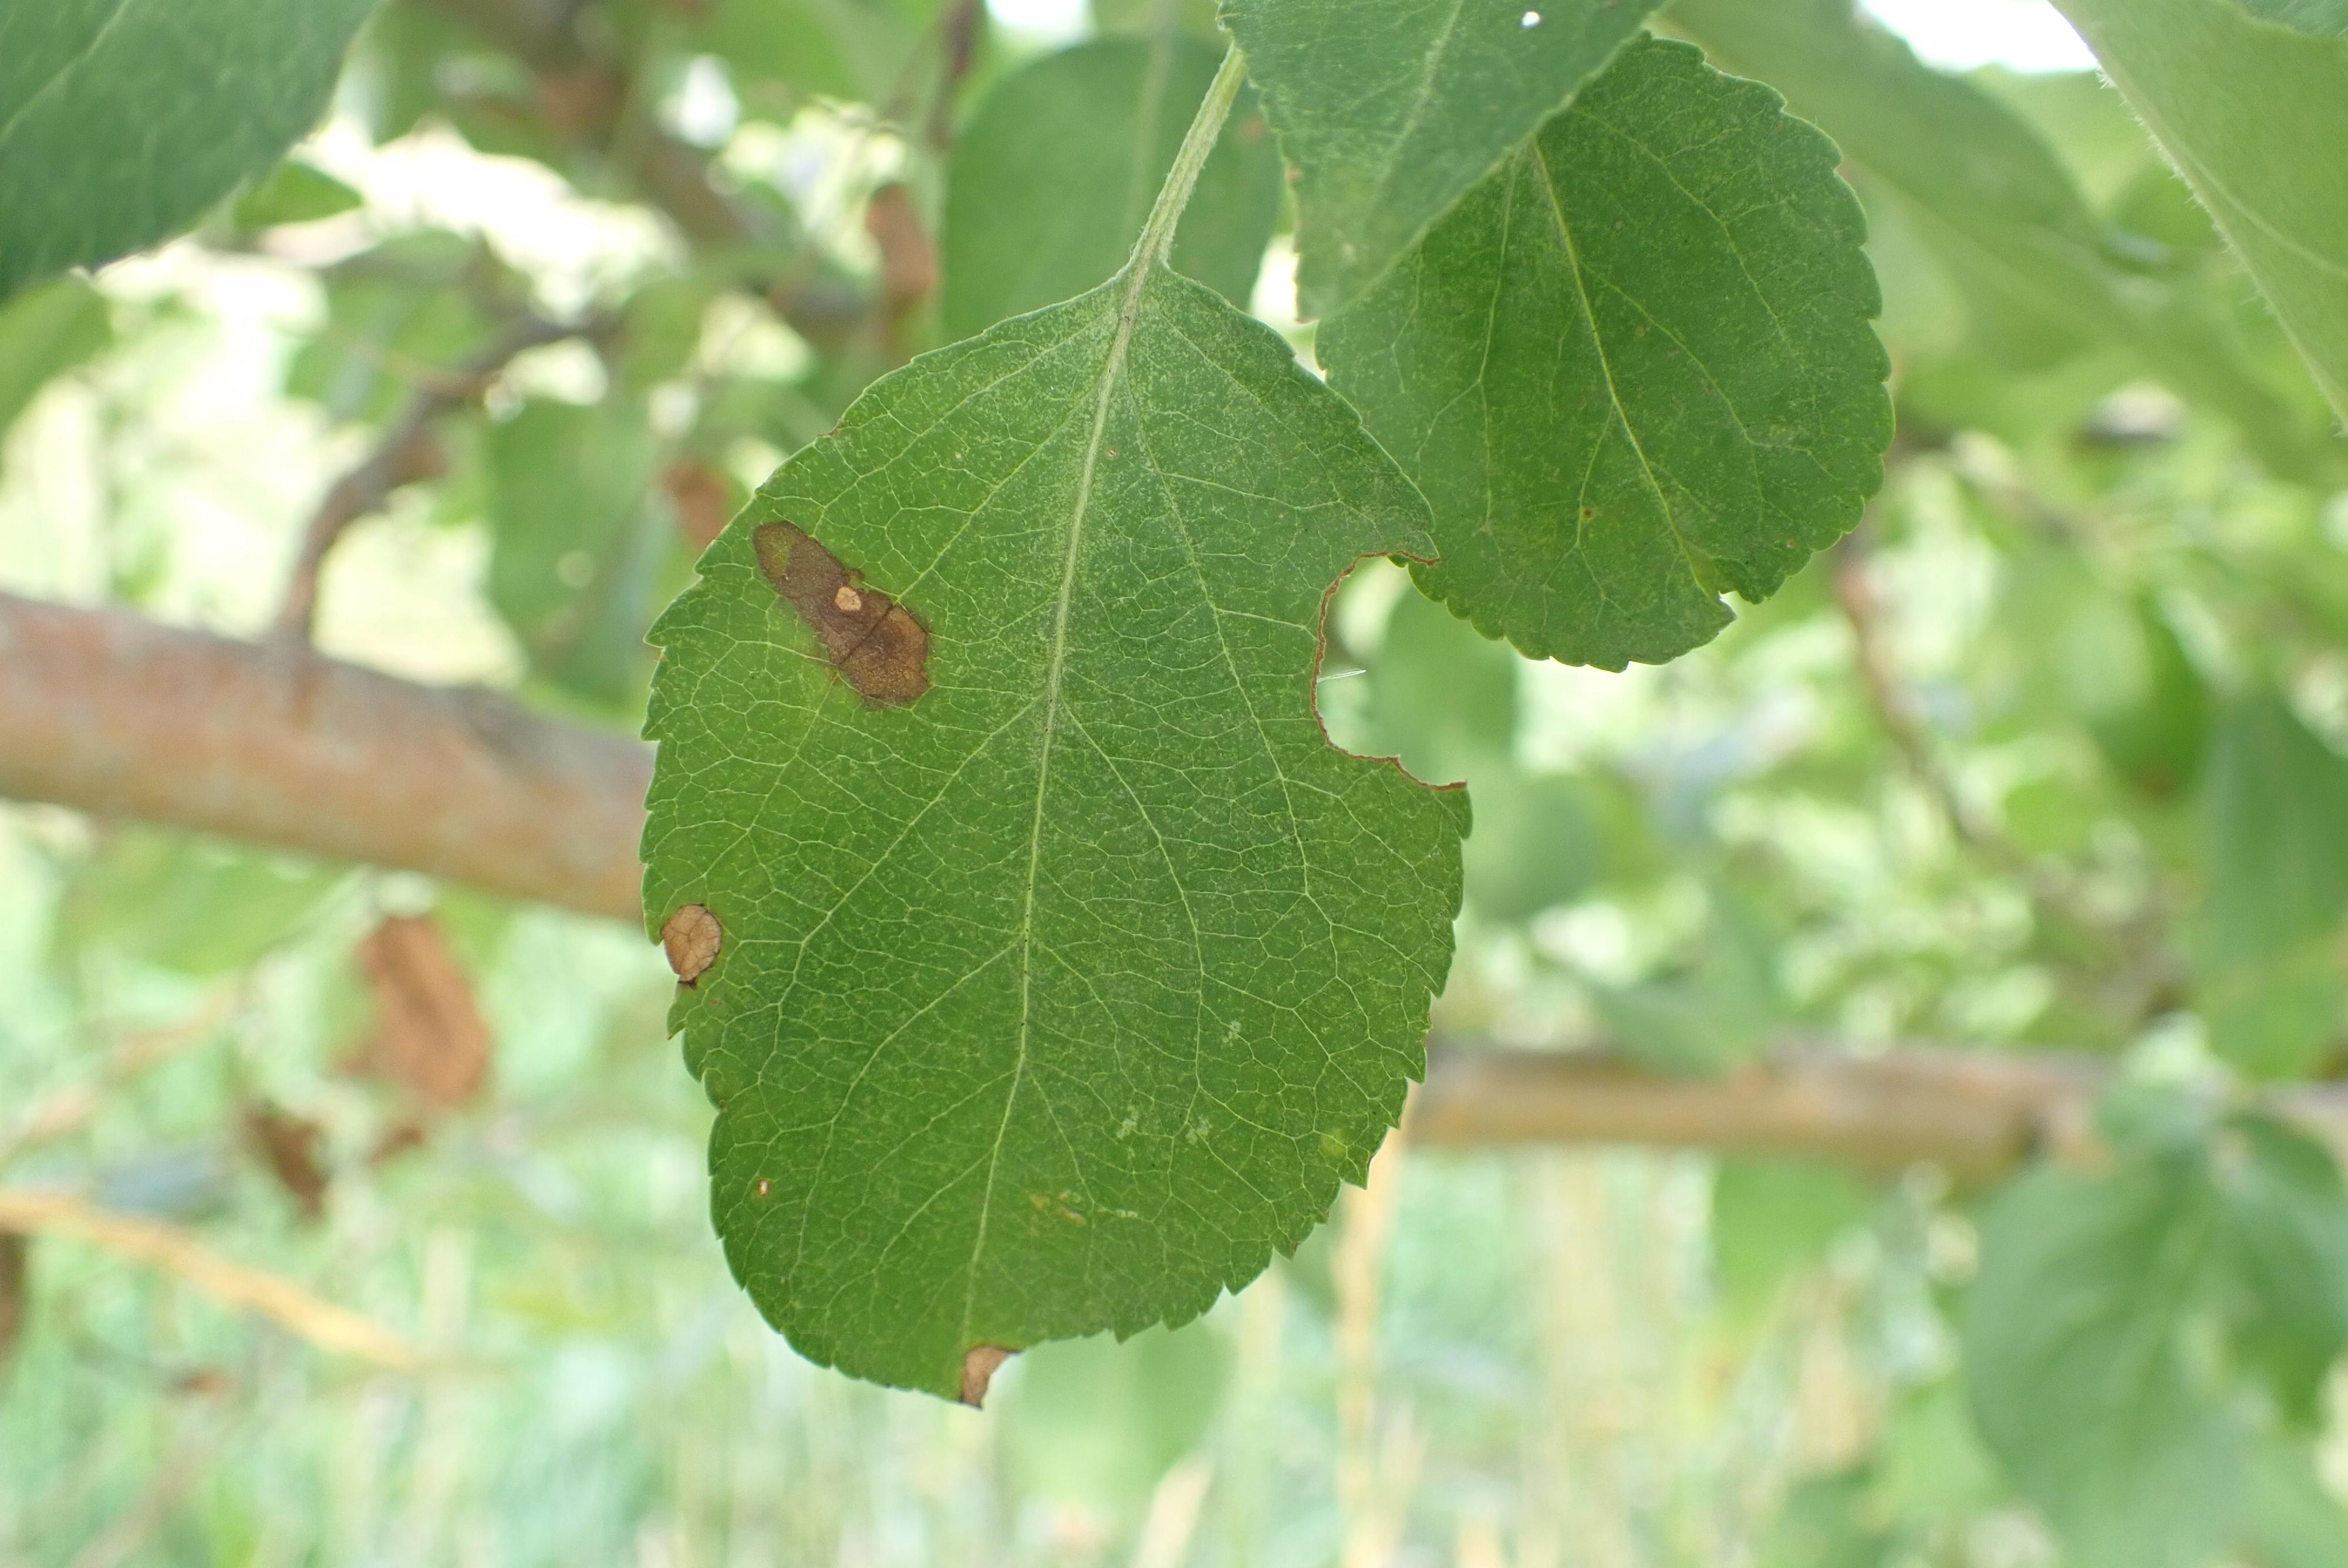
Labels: frog_eye_leaf_spot